World War II by country

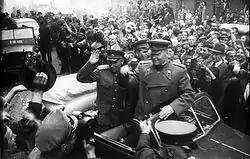
Residents of Prague greet Soviet Marshal Ivan Konev, 1945.

After the attack on Pearl Harbor, Colombia broke diplomatic relations with the Axis powers. Colombia provided the Allies with petroleum products. In 1943, the destroyed a Colombian schooner, which caused Colombia to declare a "status of belligerency" against Germany on 26 November 1943.